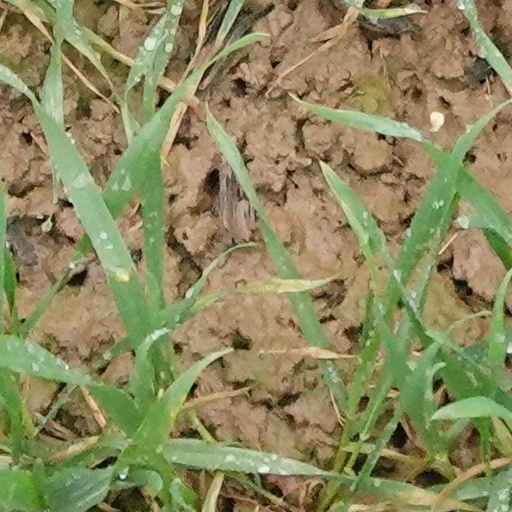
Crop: wheat